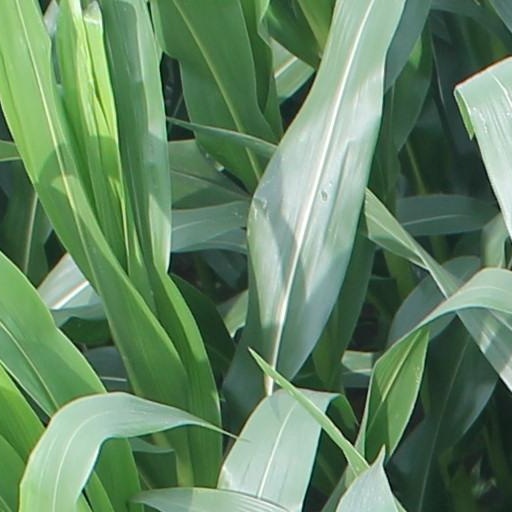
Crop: maize; corn